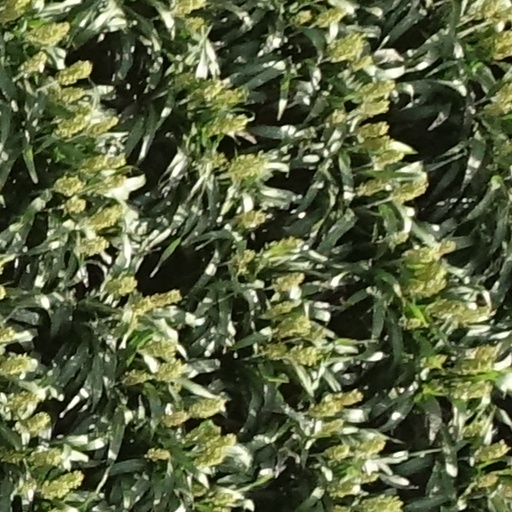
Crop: sorghum